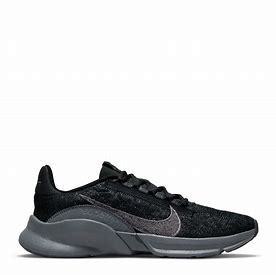
Brand: Nike
Model: Superrep Go